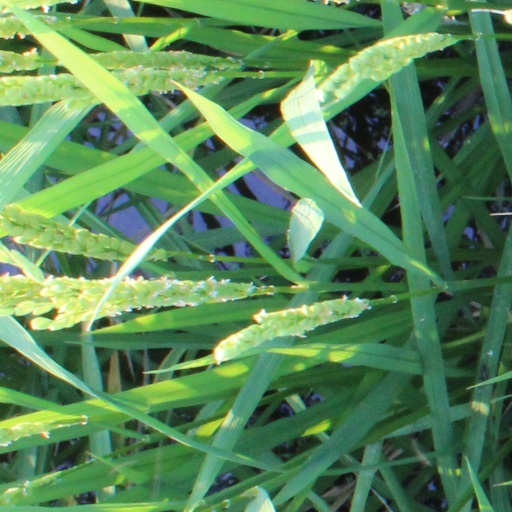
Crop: rice